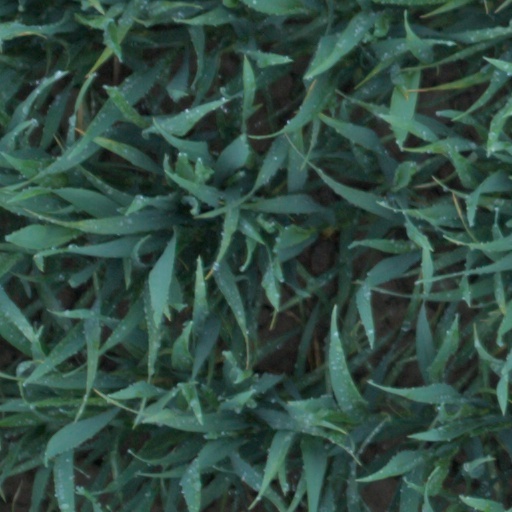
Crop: wheat